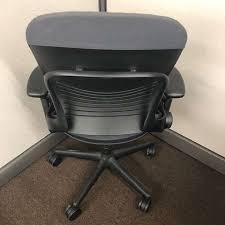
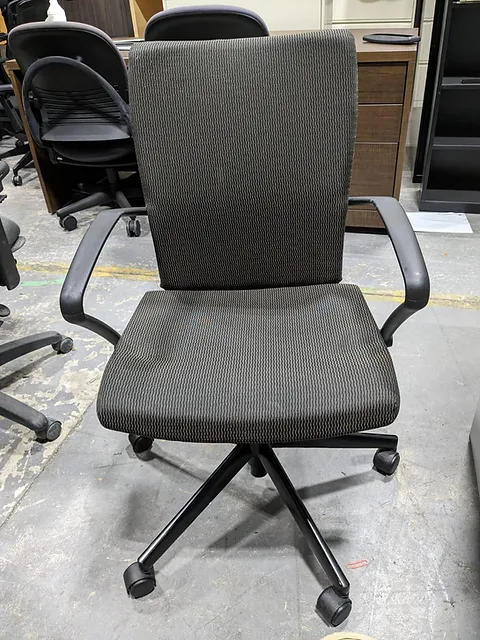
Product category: items_chair
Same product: no